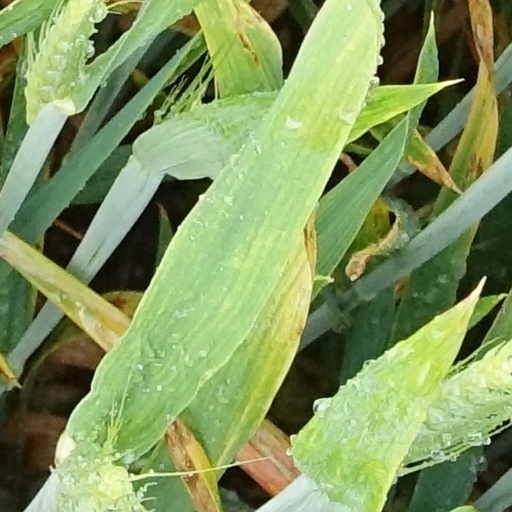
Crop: wheat